Main-Taunus-Kreis

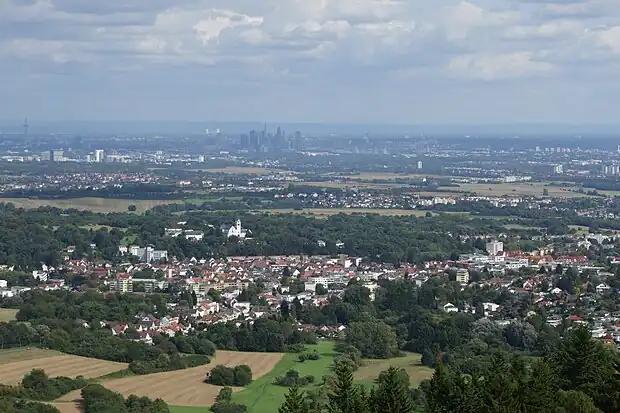
View from "Staufen" mountain over Kelkheim in the foreground as well as Liederbach, Bad Soden, Sulzbach and Eschborn in the middleground and Frankfurt in the back

Before the era of Napoleon, the area was divided into many small bits and pieces of independent states. The most prominent of these were the Archbishopric of Mainz and the territory ruled by the Lords of Eppstein, who were later succeeded by the Landgraves of Hesse-Darmstadt. In 1806 the area became united for the first time as part of the Duchy of Nassau, which was annexed to Prussia in 1866. In 1928 the Main-Taunus district was formed when the cities of Wiesbaden and Frankfurt annexed adjoining areas, leaving the remaining unincorporated areas in the former districts of Wiesbaden and Höchst too small to survive on their own. Together with some adjoining area in the north, these bits and pieces were merged into the Main-Taunus district. In 1972 the northern part of the district was transferred to the Hochtaunus district, and in 1977 the westernmost parts became parts of the city Wiesbaden and the newly formed district Rheingau-Taunus. In 1980 the administrative seat was moved from Frankfurt-Höchst to Hofheim.